Bayerisches Armeemuseum

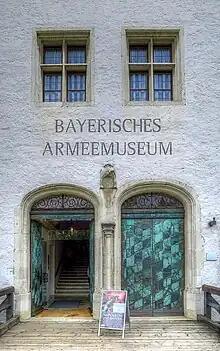
Main entrance of the Bayerisches Armeemuseum

The Bayerisches Armeemuseum is the Military History Museum of Bavaria. It was founded in 1879 in Munich and is located in Ingolstadt since 1972. The main collection is housed in the New Castle, the permanent exhibition about the First World War in "Reduit Tilly" opened in 1994 and the Armeemuseum incorporated the "Bayerisches Polizeimuseum" (Bavarian Police Museum) in the "Turm Triva" in 2012. Today, part of the former Munich Museum building is the central building of the new "Bayerische Staatskanzlei" (Bavarian State Chancellery).